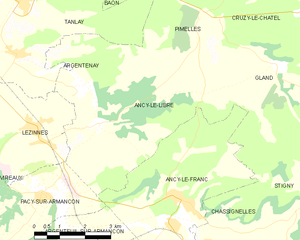
Carte des communes françaises Ancy-le-Libre